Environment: lab
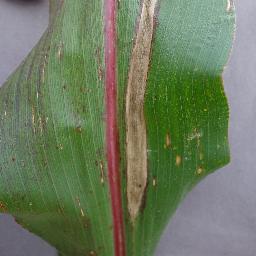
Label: northern_corn_leaf_blight